Farman F.40

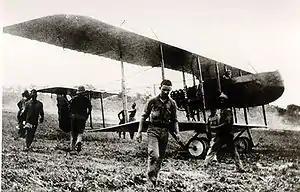
Portuguese Farman F.40 in Mozambique

Forty French Air Force "escadrilles" (squadrons) were equipped with F.40s. They operated for just over a year, but were replaced in early 1917.